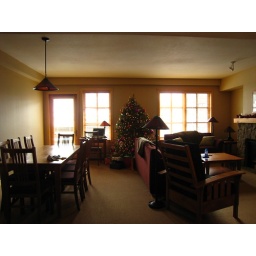
We're putting in hardwood floor and getting all new furniture and lights and window treatments.